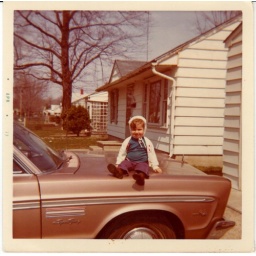
On car in jacket and hat